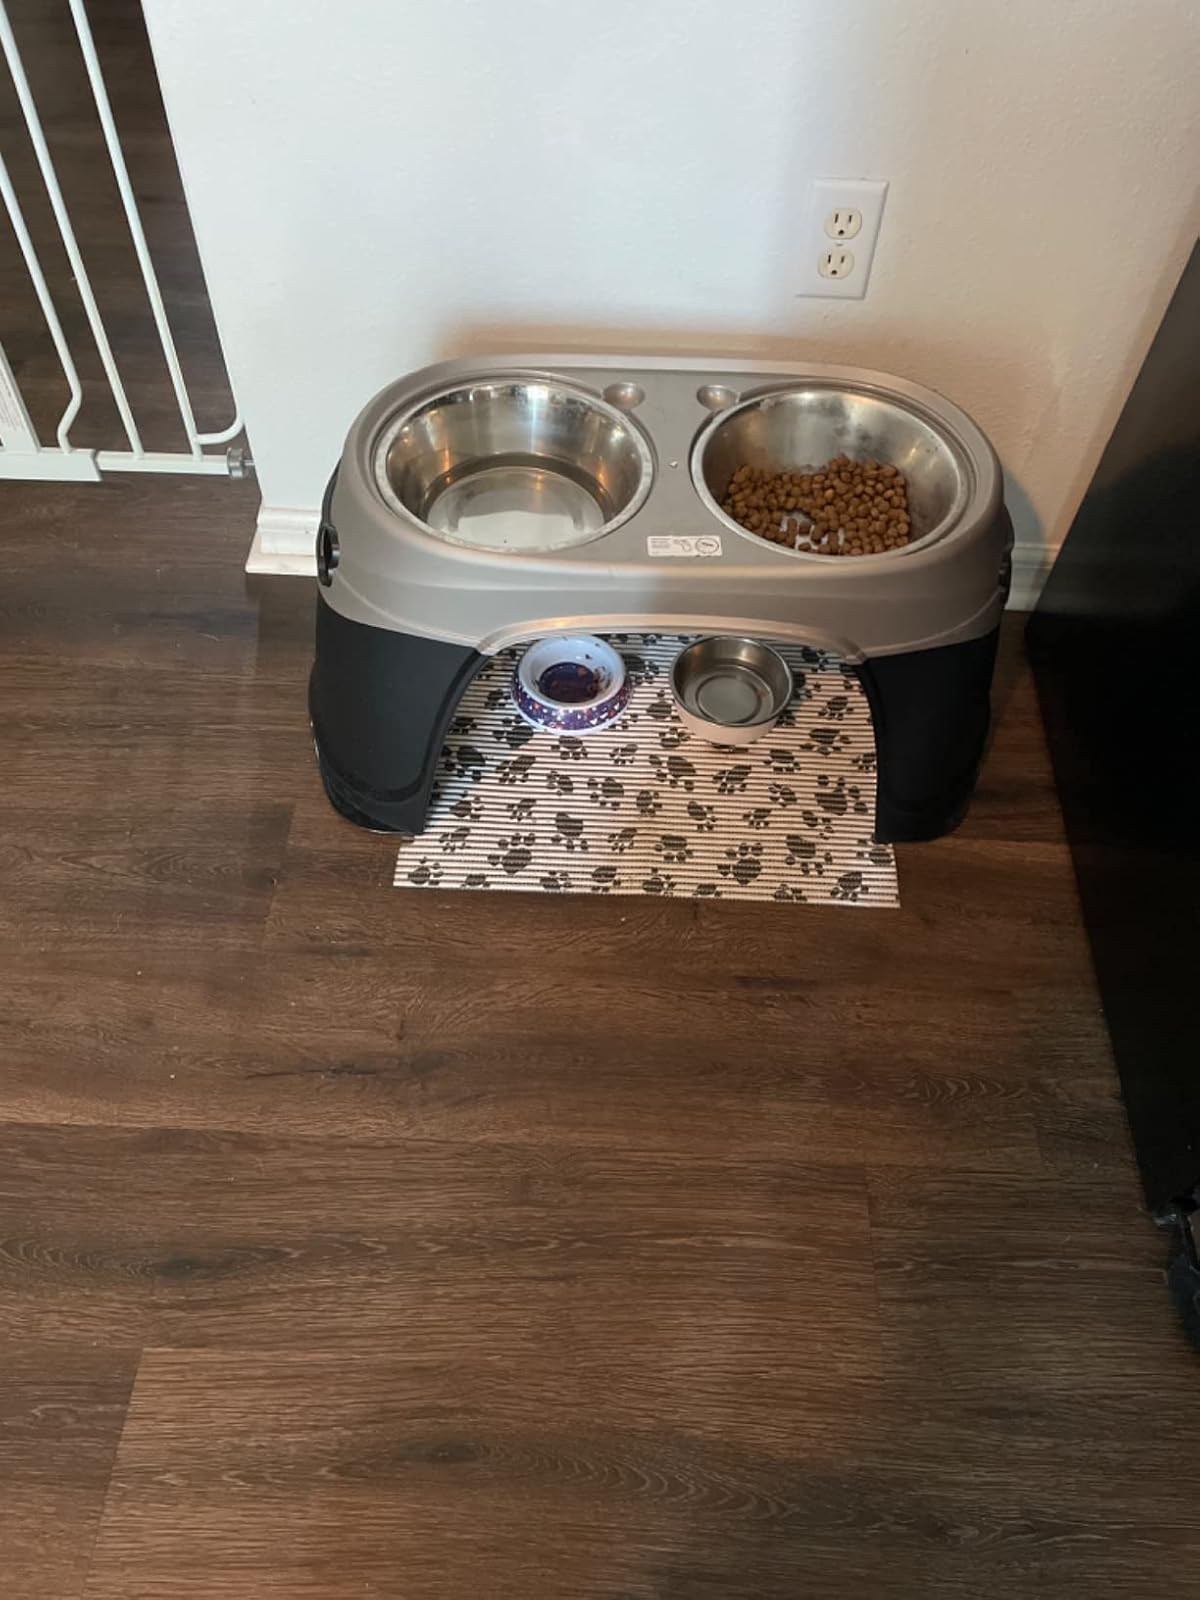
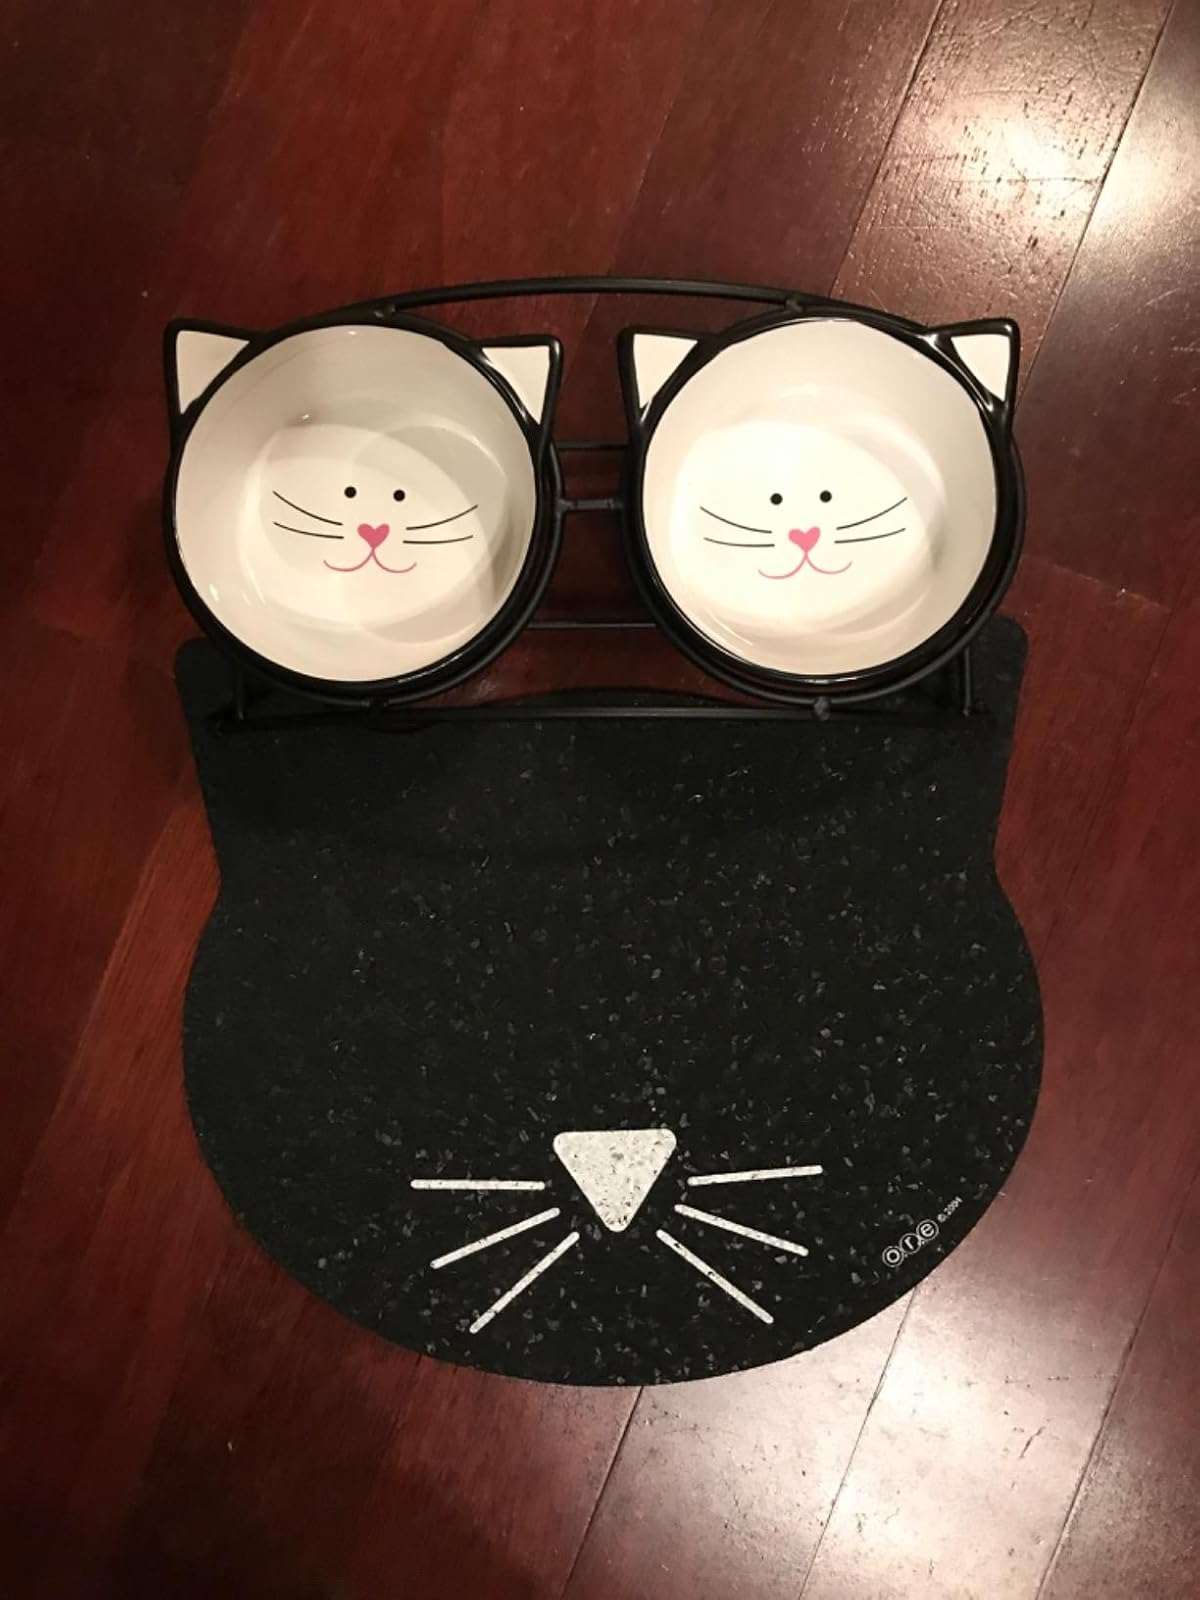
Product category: items_bowl
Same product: no